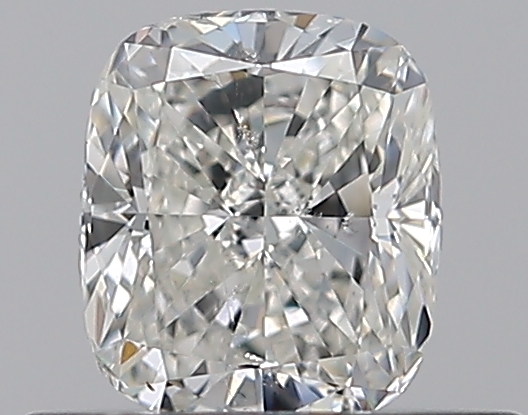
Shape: cushion
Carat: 0.5
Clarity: SI1
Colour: H
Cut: EX
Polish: EX
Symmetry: VG
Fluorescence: N
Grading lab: GIA
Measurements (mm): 4.9 x 4.21 x 2.89